Salk Institute for Biological Studies

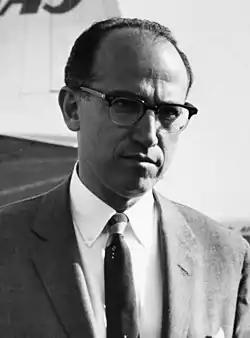
Jonas Salk

Jonas Salk founded the institute in 1963 in the San Diego neighborhood of La Jolla. Salk believed that the institution would help new and upcoming scientists along in their careers, as he said himself, "I thought how nice it would be if a place like this existed and I was invited to work there." Many supporters, in particular the National Foundation, "helped him build his dream of a research complex for the investigation of biological phenomena 'from cell to society'."